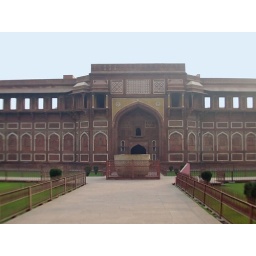
The stone basin in front of it used to be filled with scented water for the rulers.